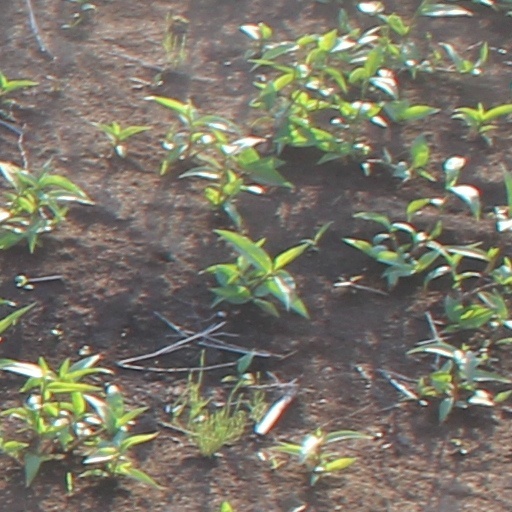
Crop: wheat